Oystercatcher

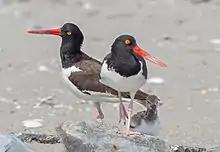
American oystercatchers with chick

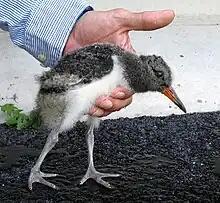
Juvenile

The oystercatchers are a group of waders forming the family Haematopodidae, which has a single genus, Haematopus. They are found on coasts worldwide apart from the polar regions and some tropical regions of Africa and South East Asia. The exceptions to this are the Eurasian oystercatcher, the South Island oystercatcher, and the Magellanic oystercatcher, which also breed inland, far inland in some cases. In the past there has been a great deal of confusion as to the species limits, with discrete populations of all black oystercatchers being afforded specific status but pied oystercatchers being considered one single species.